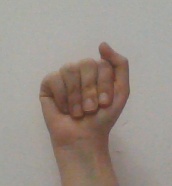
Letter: saad